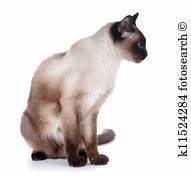
Label: cat